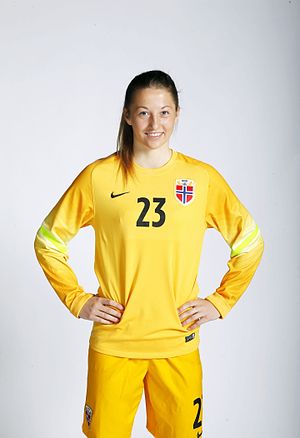
Cecilie Fiskerstrand
Fiskerstrand i 2015
Cecilie Hauståker Fiskerstrand er en kvindelig norsk fodboldspiller, der spiller som målvogter for engelske Brighton & Hove Albion W.F.C. og Norges kvindefodboldlandshold, siden 2014.